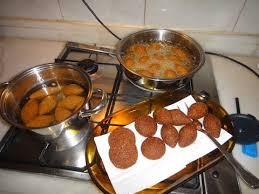
Yemek: icli_kofte